Geon (psychology)

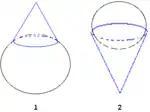
Two cases of two interrelated geons, What does the reader imagine in each case?

Viewpoint invariance: The viewpoint invariance of geons derives from their being distinguished by three nonaccidental properties (NAPs) of contours that do not change with orientation in depth: